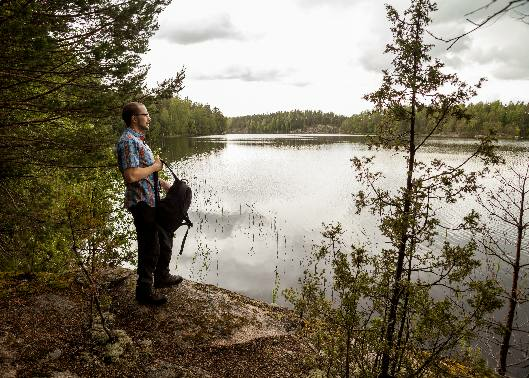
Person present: Yes